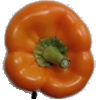
Label: Pepper Orange 1